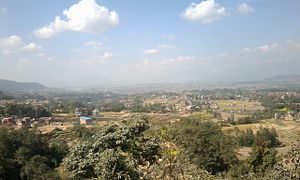
Kathmandudalen
Kathmandudalen set fra Pananse, Bhaktapur
Kathmandudalen er en dal i Nepal, og er landets største dal hvor hovedstaden Katmandu ligger. Historisk var det et mødested for antikke civilisationer i Asien. Dalen, som er et verdensarvssted siden 1979, har mindst 130 vigtige monument, blandt andet flere pilgrimmål for hinduer og buddhister. Byerne Katmandu, Patan og Bhaktapur er beliggende i dalen og har stilfuldt nepalesiske kunst og arkitektur.